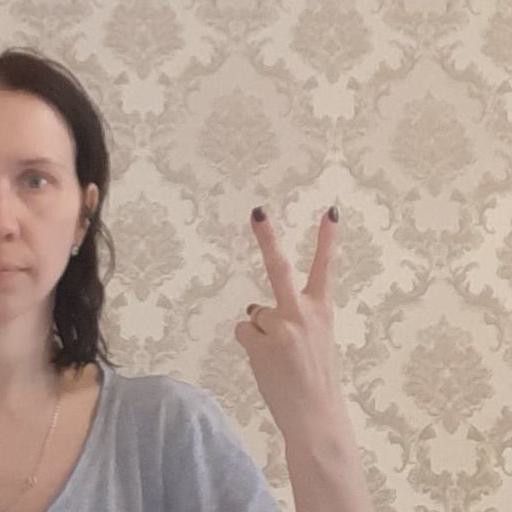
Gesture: peace_inverted